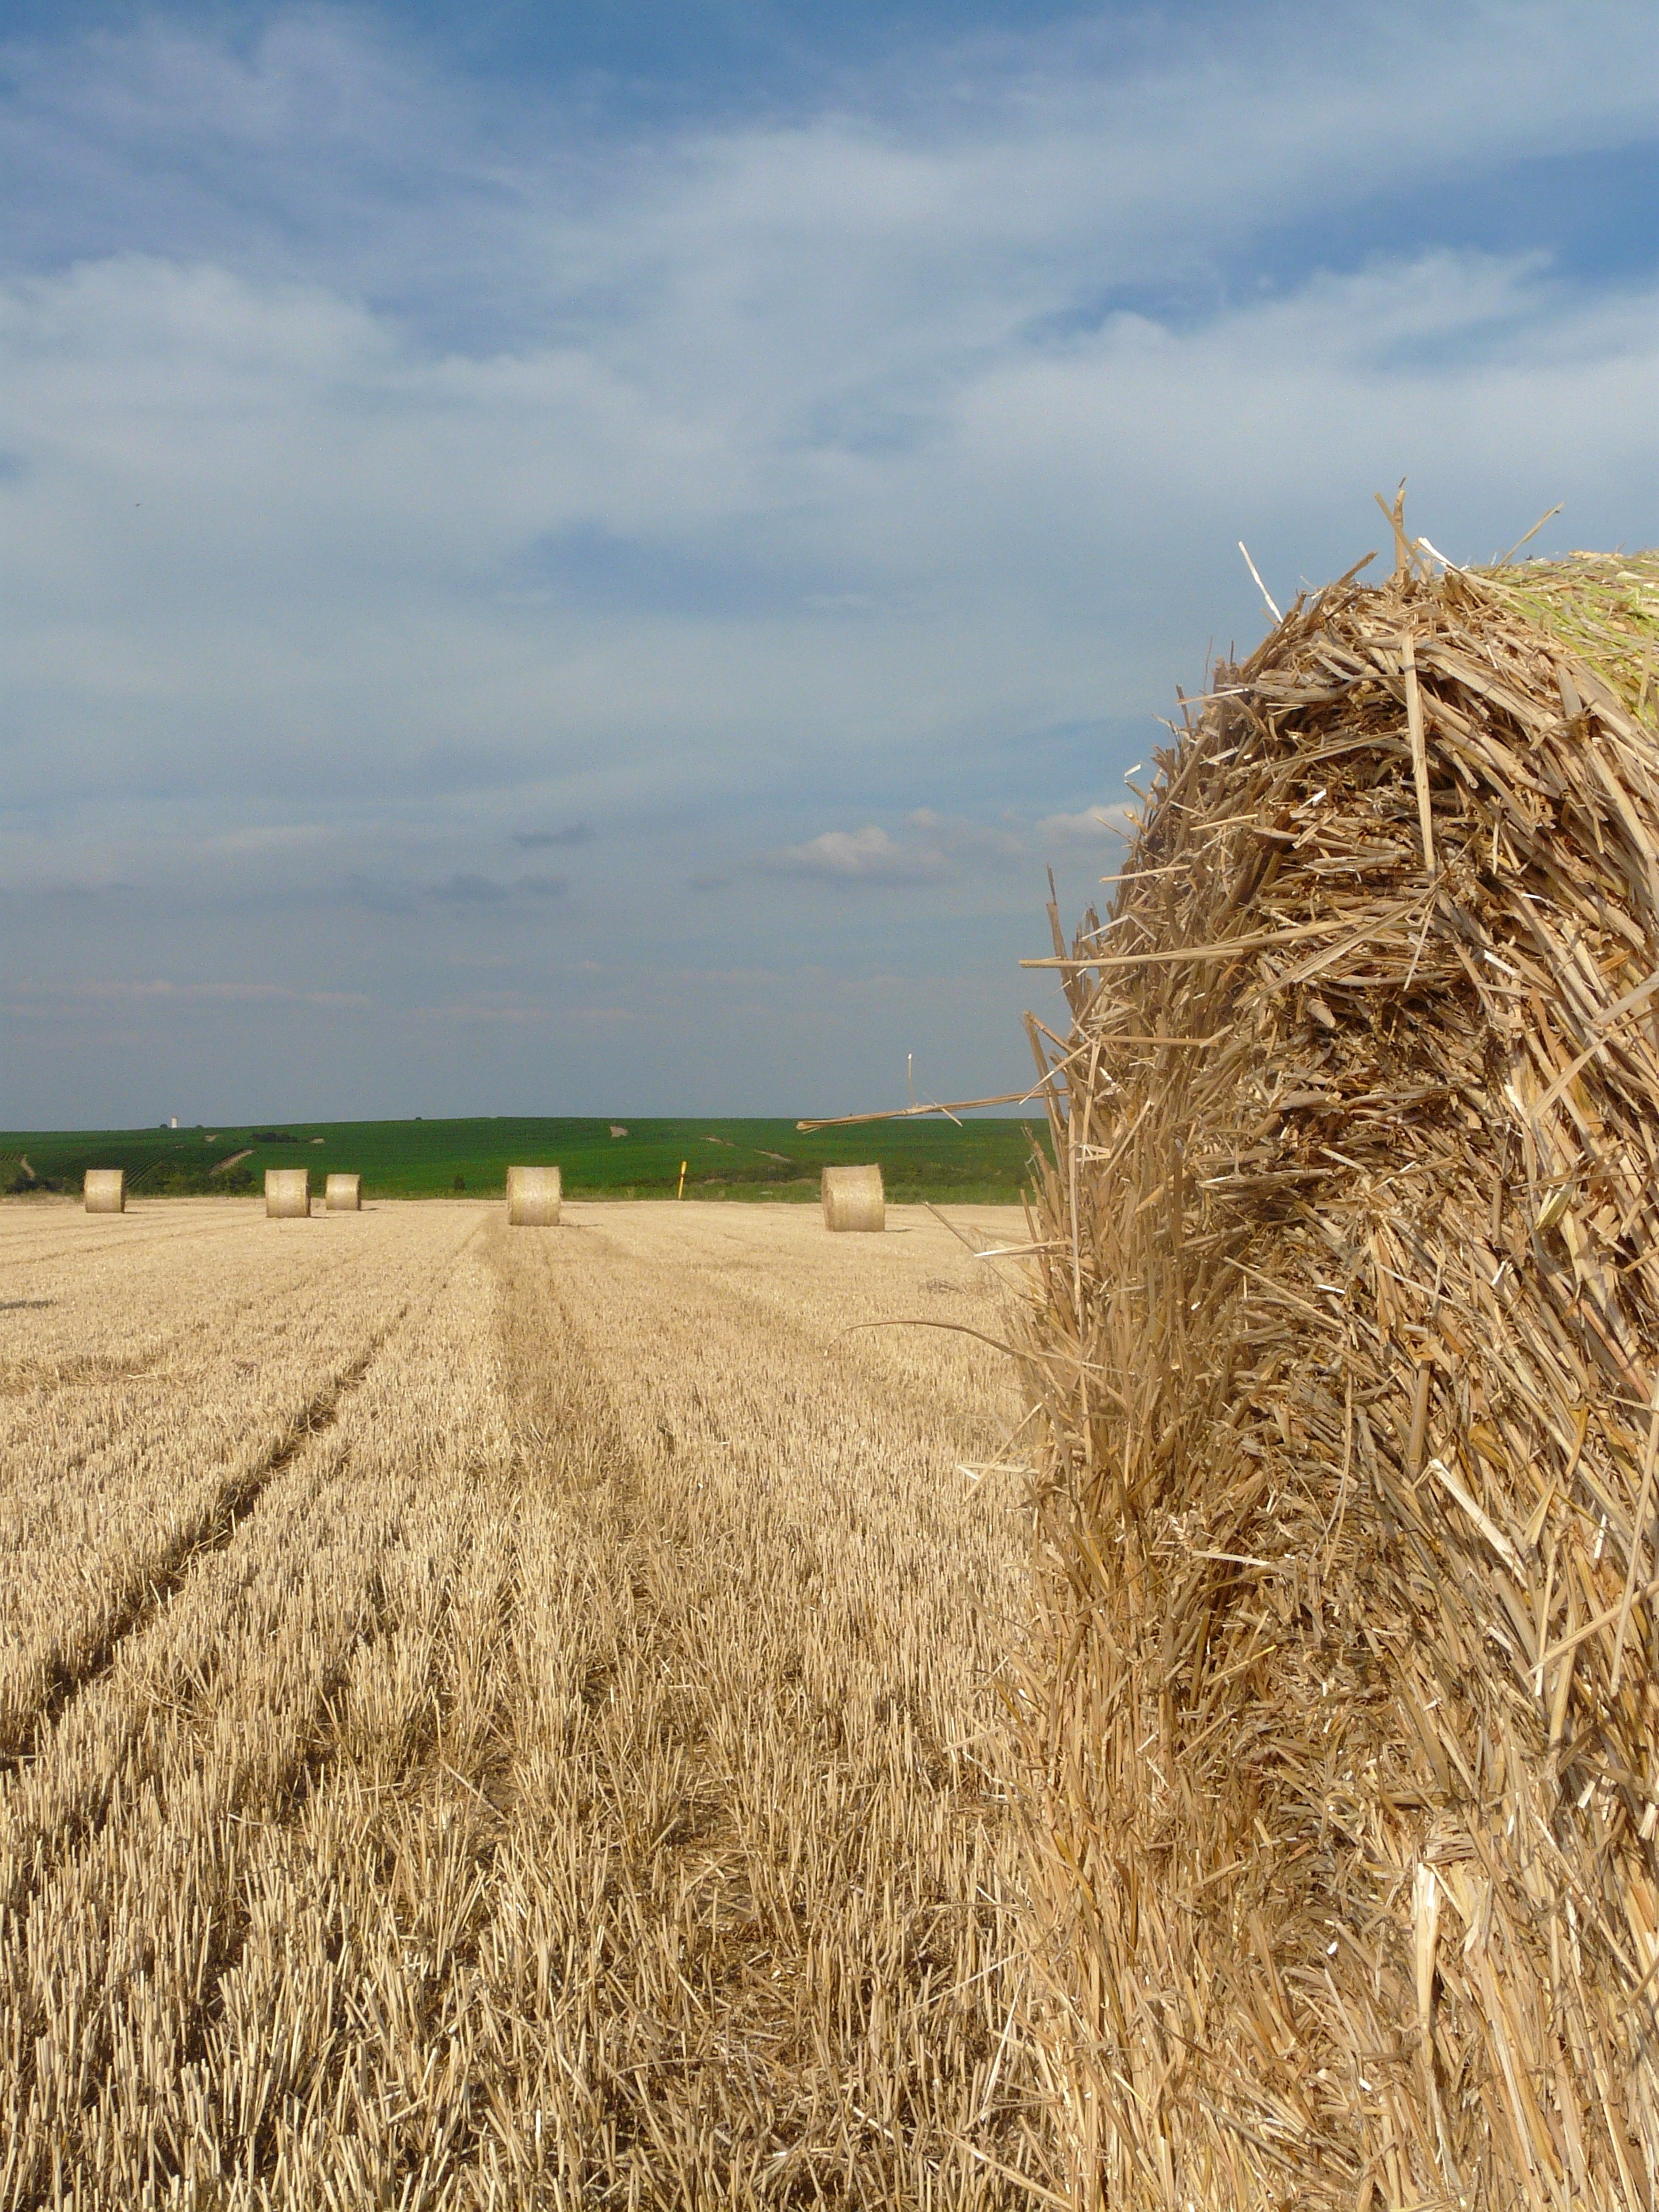
nature, horizon, plant, sky, hay, bale, field, wheat, prairie, food, harvest, crop, soil, agriculture, plain, stubble, clouds, grassland, straw, cereals, harvested, round bales, straw bales, rural area, flowering plant, straw role, compressed bales, harvest time, grass family, land plant